San Margherita, Ohio

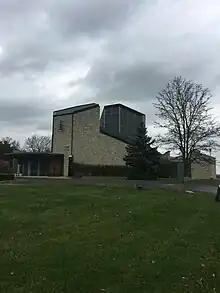
The current Saint Margaret of Cortona Church building

Originally located at 3388 Trabue Road. Thirteen local families spearheaded the drive for a local church in the predominantly Roman Catholic community. These families each donated $50 towards construction of the church, while another local family donated the 2.2 acre lot for the church. In 1921, the church was built, within 5 years of the finished construction date, the church was debt free. The frame parish hall was constructed in 1936, and the rectory was finished in 1955. Beginning in 1921, the parish held an annual 3-day festival in late July to honor the patron saints of the residents' birthplaces in Italy, including a parade down Trabue Rd. carrying statues of St. Margaret, St. Anne, St. Lucy, St. Anthony, and St. Joseph. By the 1950s the parish's boundaries were set stretching east until the Scioto River, west to Jones Road, north to Roberts Road, and south to Fisher Road.